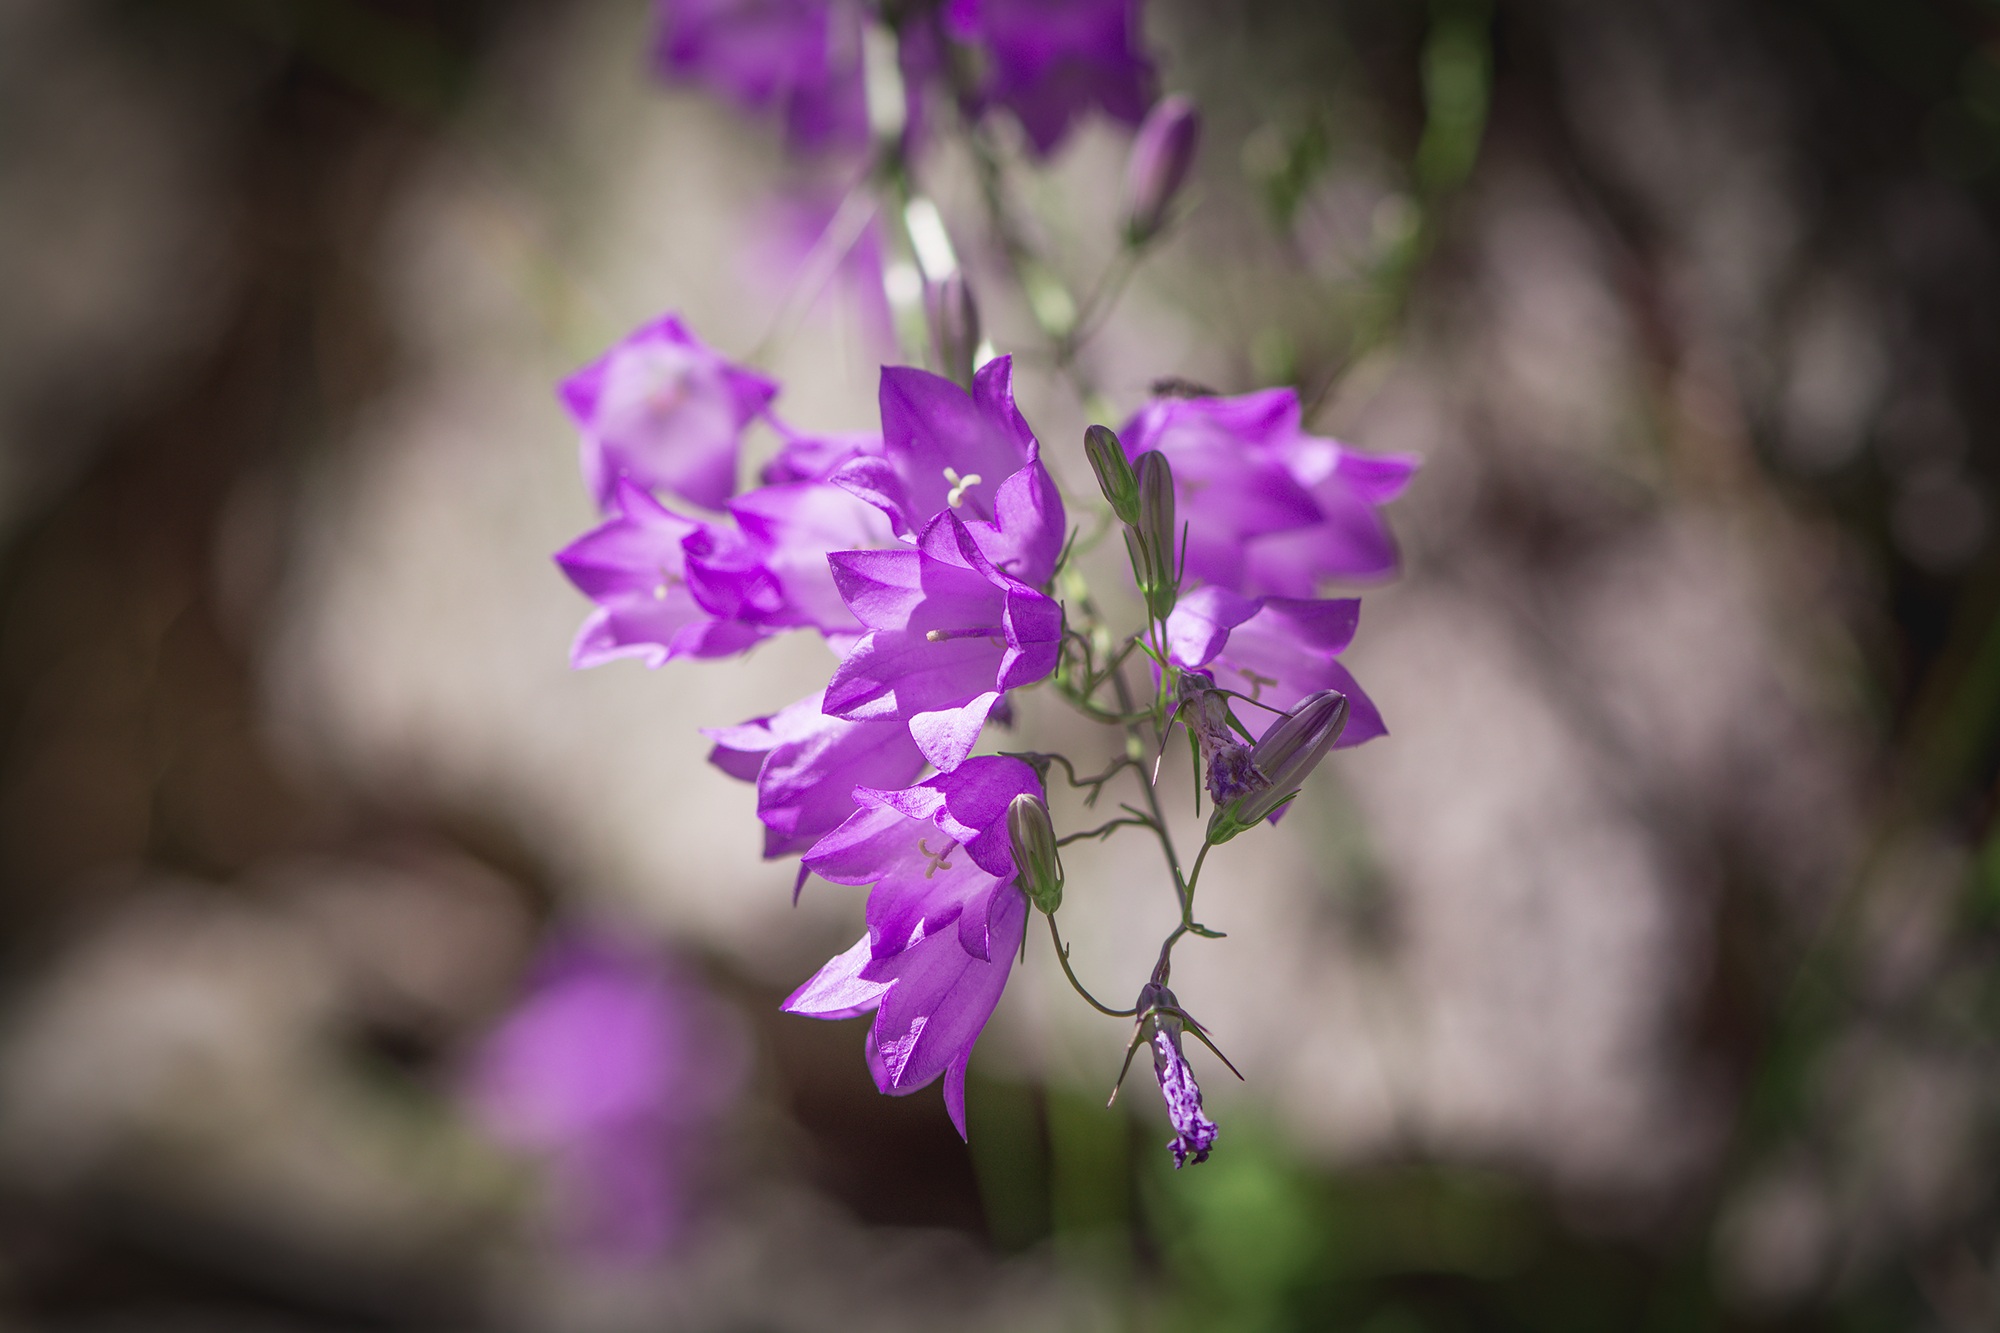
nature, branch, blossom, plant, photography, leaf, flower, purple, petal, spring, botany, garden, close, flora, wildflower, flowers, close up, shrub, purple flower, bellflower, macro photography, flower purple, in the garden, flowering plant, purple bellflower, bellflower family, campanulaceae, land plant